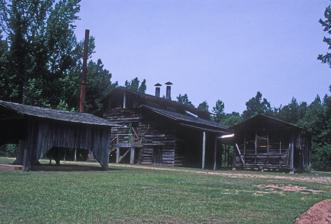
Building: Goodlett Gin
Country: United States of America
Year built: 1883
United States historic place Goodlett Gin U.S. National Register of Historic Places U.S. Historic district Contributing property Location in Arkansas Show map of Arkansas Location in United States Show map of the United States Location 799 Franklin St., Washington, Arkansas Coordinates 33°46′42″N 93°40′40″W / 33.77833°N 93.67778°W / 33.77833; -93.67778 Area 1 acre (0.40 ha) Built by Captain Dave Goodlett Part of Washington Historic District ( ID72000204 ) NRHP reference No. 75000387 Significant dates Added to NRHP January 17, 1975 Designated CP June 20, 1972 The Goodlett Gin is a historic cotton gin in Historic Washington State Park in Hempstead County, Arkansas .  It was built in 1883 by David Goodlett, and was originally located near Ozan before it was moved to the state park in the late 1970s.  It is the only known operational steam gin in the United States.  It was fitted with a steam engine in 1898, and received major servicing in the 1930s and 1950s. The gin was listed on the National Register of Historic Places in 1975. See also National Register of Historic Places listings in Hempstead County, Arkansas References